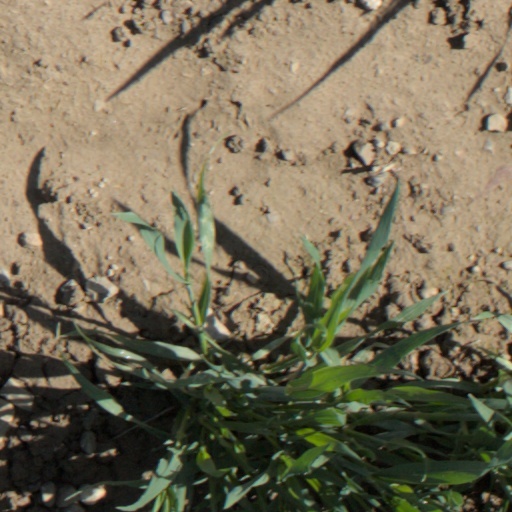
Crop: wheat